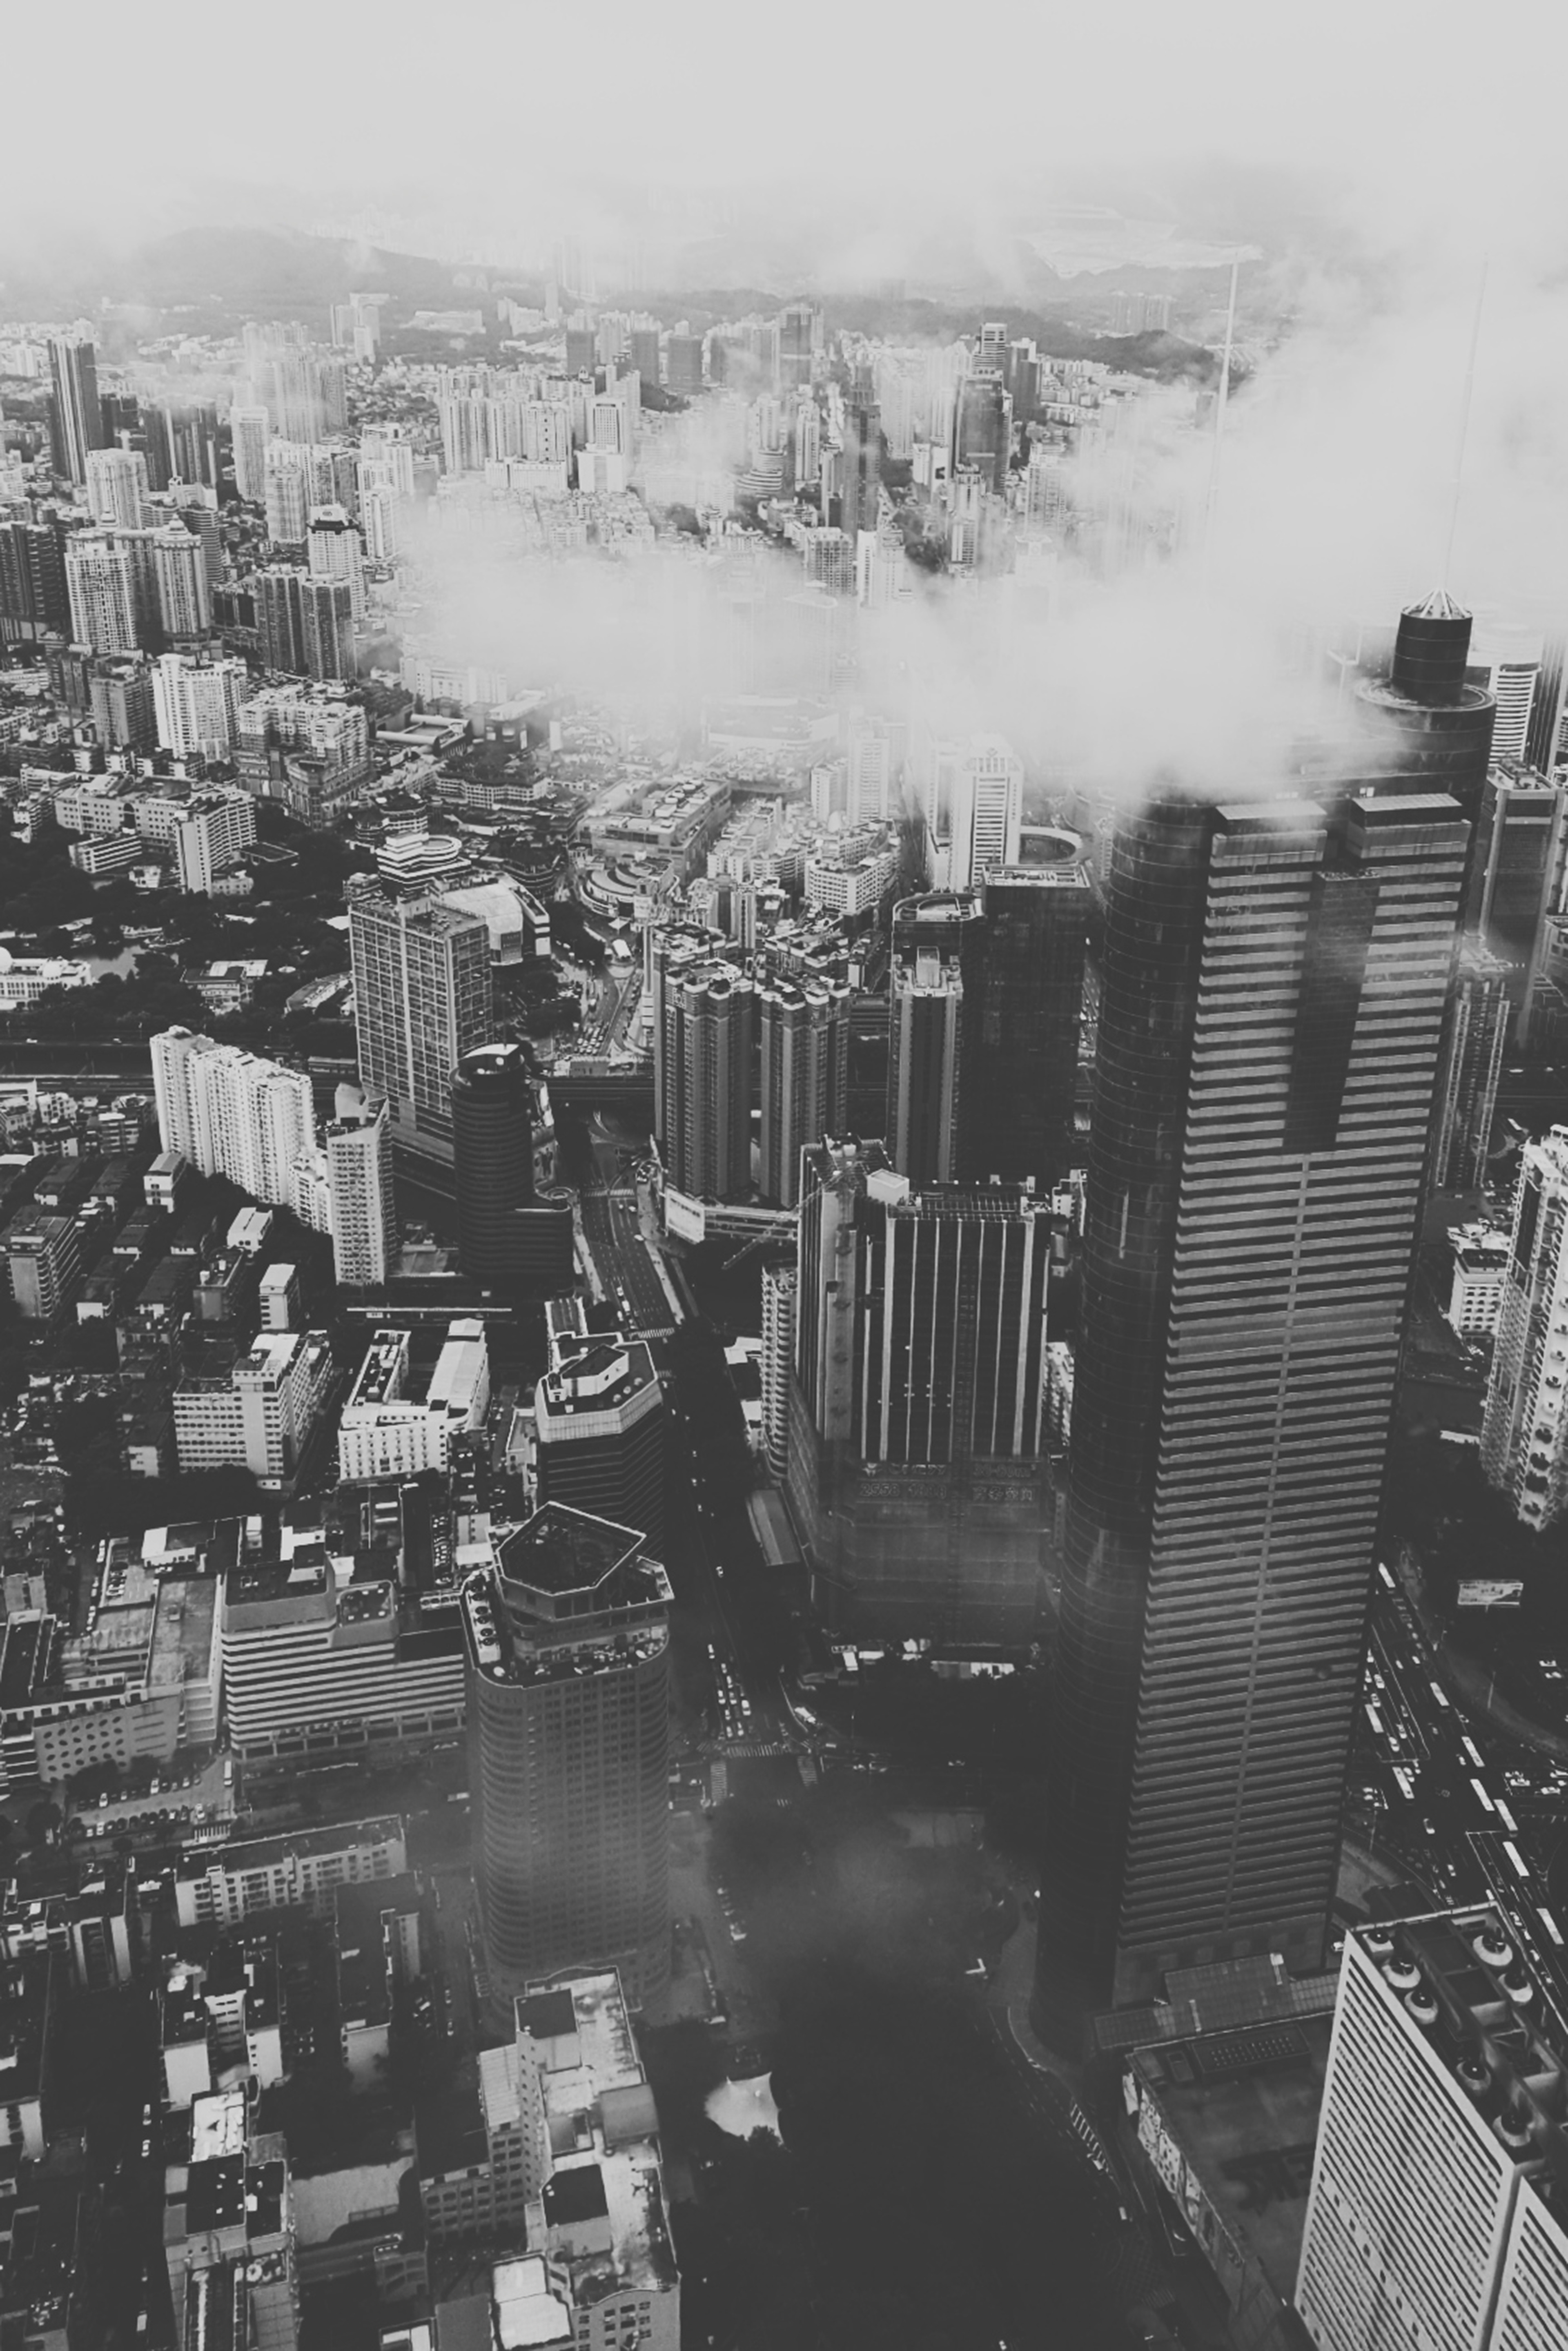
black and white, skyline, photography, city, skyscraper, cityscape, downtown, suburb, haze, monochrome, tower block, metropolis, aerial photography, urban area, monochrome photography, residential area, atmospheric phenomenon, human settlement, atmosphere of earth, metropolitan area